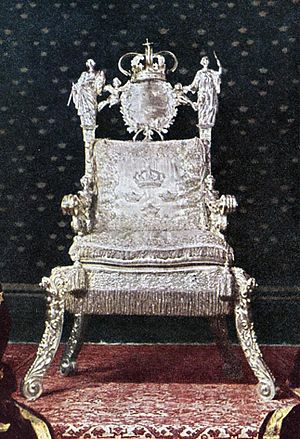
Kristina af Sverige / Abdikation
I 1654 abdicerede Kristina fra sølvtronen, som stadigvæk er den svenske monarks formelle sæde på Stockholms slot.
Kristina Augusta var regerende dronning af Sverige fra 1632 til 1654. Hun var datter af og tronarving efter Kong Gustaf 2. Adolf. Hun var under formynderstyre med Axel Oxenstierna i spidsen fra 1632 og regerende dronning 1644-1654.